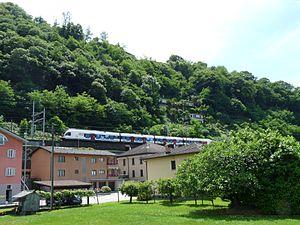
Le réseau express régional tessinois ou RER tessinois est un réseau express régional utilisant l'infrastructure des lignes ferroviaires situées sur le territoire du canton du Tessin en Suisse et de la Lombardie en Italie. La plupart des lignes sont exploitées par TiLo.